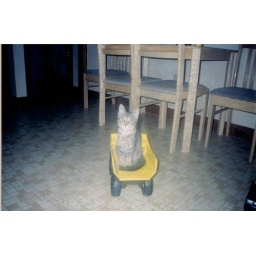
cat in a truck